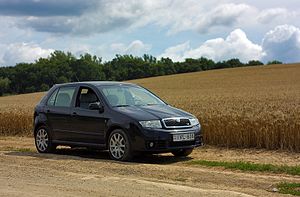
Škoda Fabia / 6Y (1999−2007) / Fabia RS
Fabia RS
Škoda Fabia er en minibil produceret af Škoda Auto siden 1999. Det er afløseren for Škoda Felicia, som udgik i 2001. Fabiaen findes som hatchback, stationcar, sedan og varebil frem til 2007, hvor anden generation blev introduceret. Denne findes kun som hatchback, stationcar og varebil. Der er i øjeblikket ikke planlagt nogen sedanudgave af den nuværende Fabia. Fabia er baseret på samme platform som Volkswagen Polo og SEAT Ibiza.